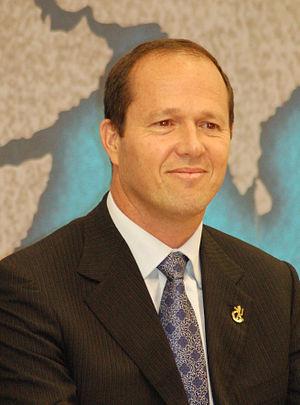
Nir Barkat, né le 19 octobre 1959 à Jérusalem, est un homme d'affaires et un homme politique israélien. Ancien membre du Likoud et de Kadima, il est maire de Jérusalem de 2008 à 2018 et député à la Knesset depuis 2019.